Question: Please indicate a possible affordance area of the baseball bat that can be used for hitting
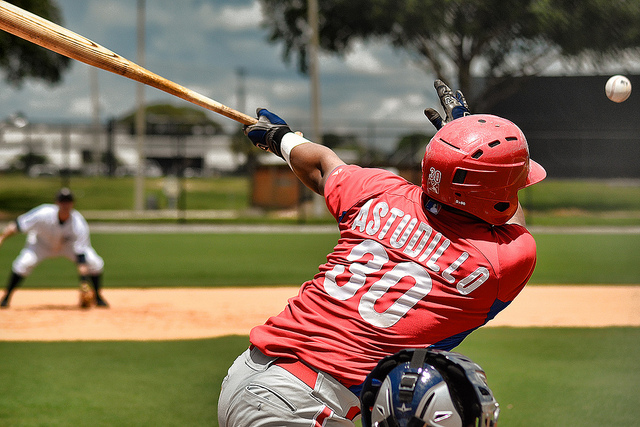
Answer: [0.3571, 1.429, 90.643, 65.429]